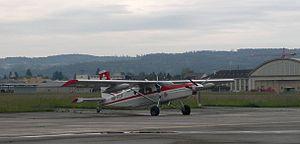
Pilatus Aircraft est un constructeur d’avions dont le siège et la principale usine se trouvent à Stans en Suisse. Pilatus est le leader mondial pour les avions turbo-propulsés à un seul moteur.